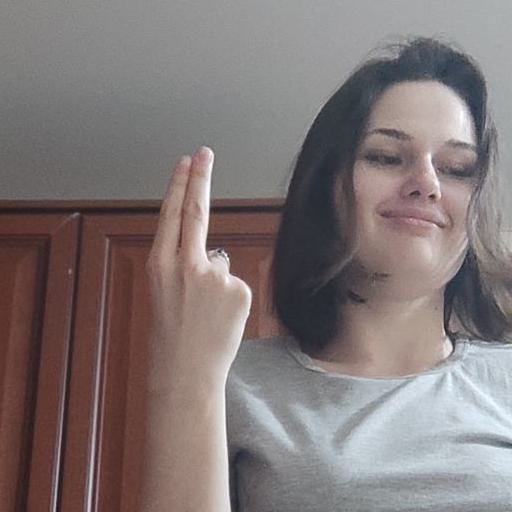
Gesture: two_up_inverted